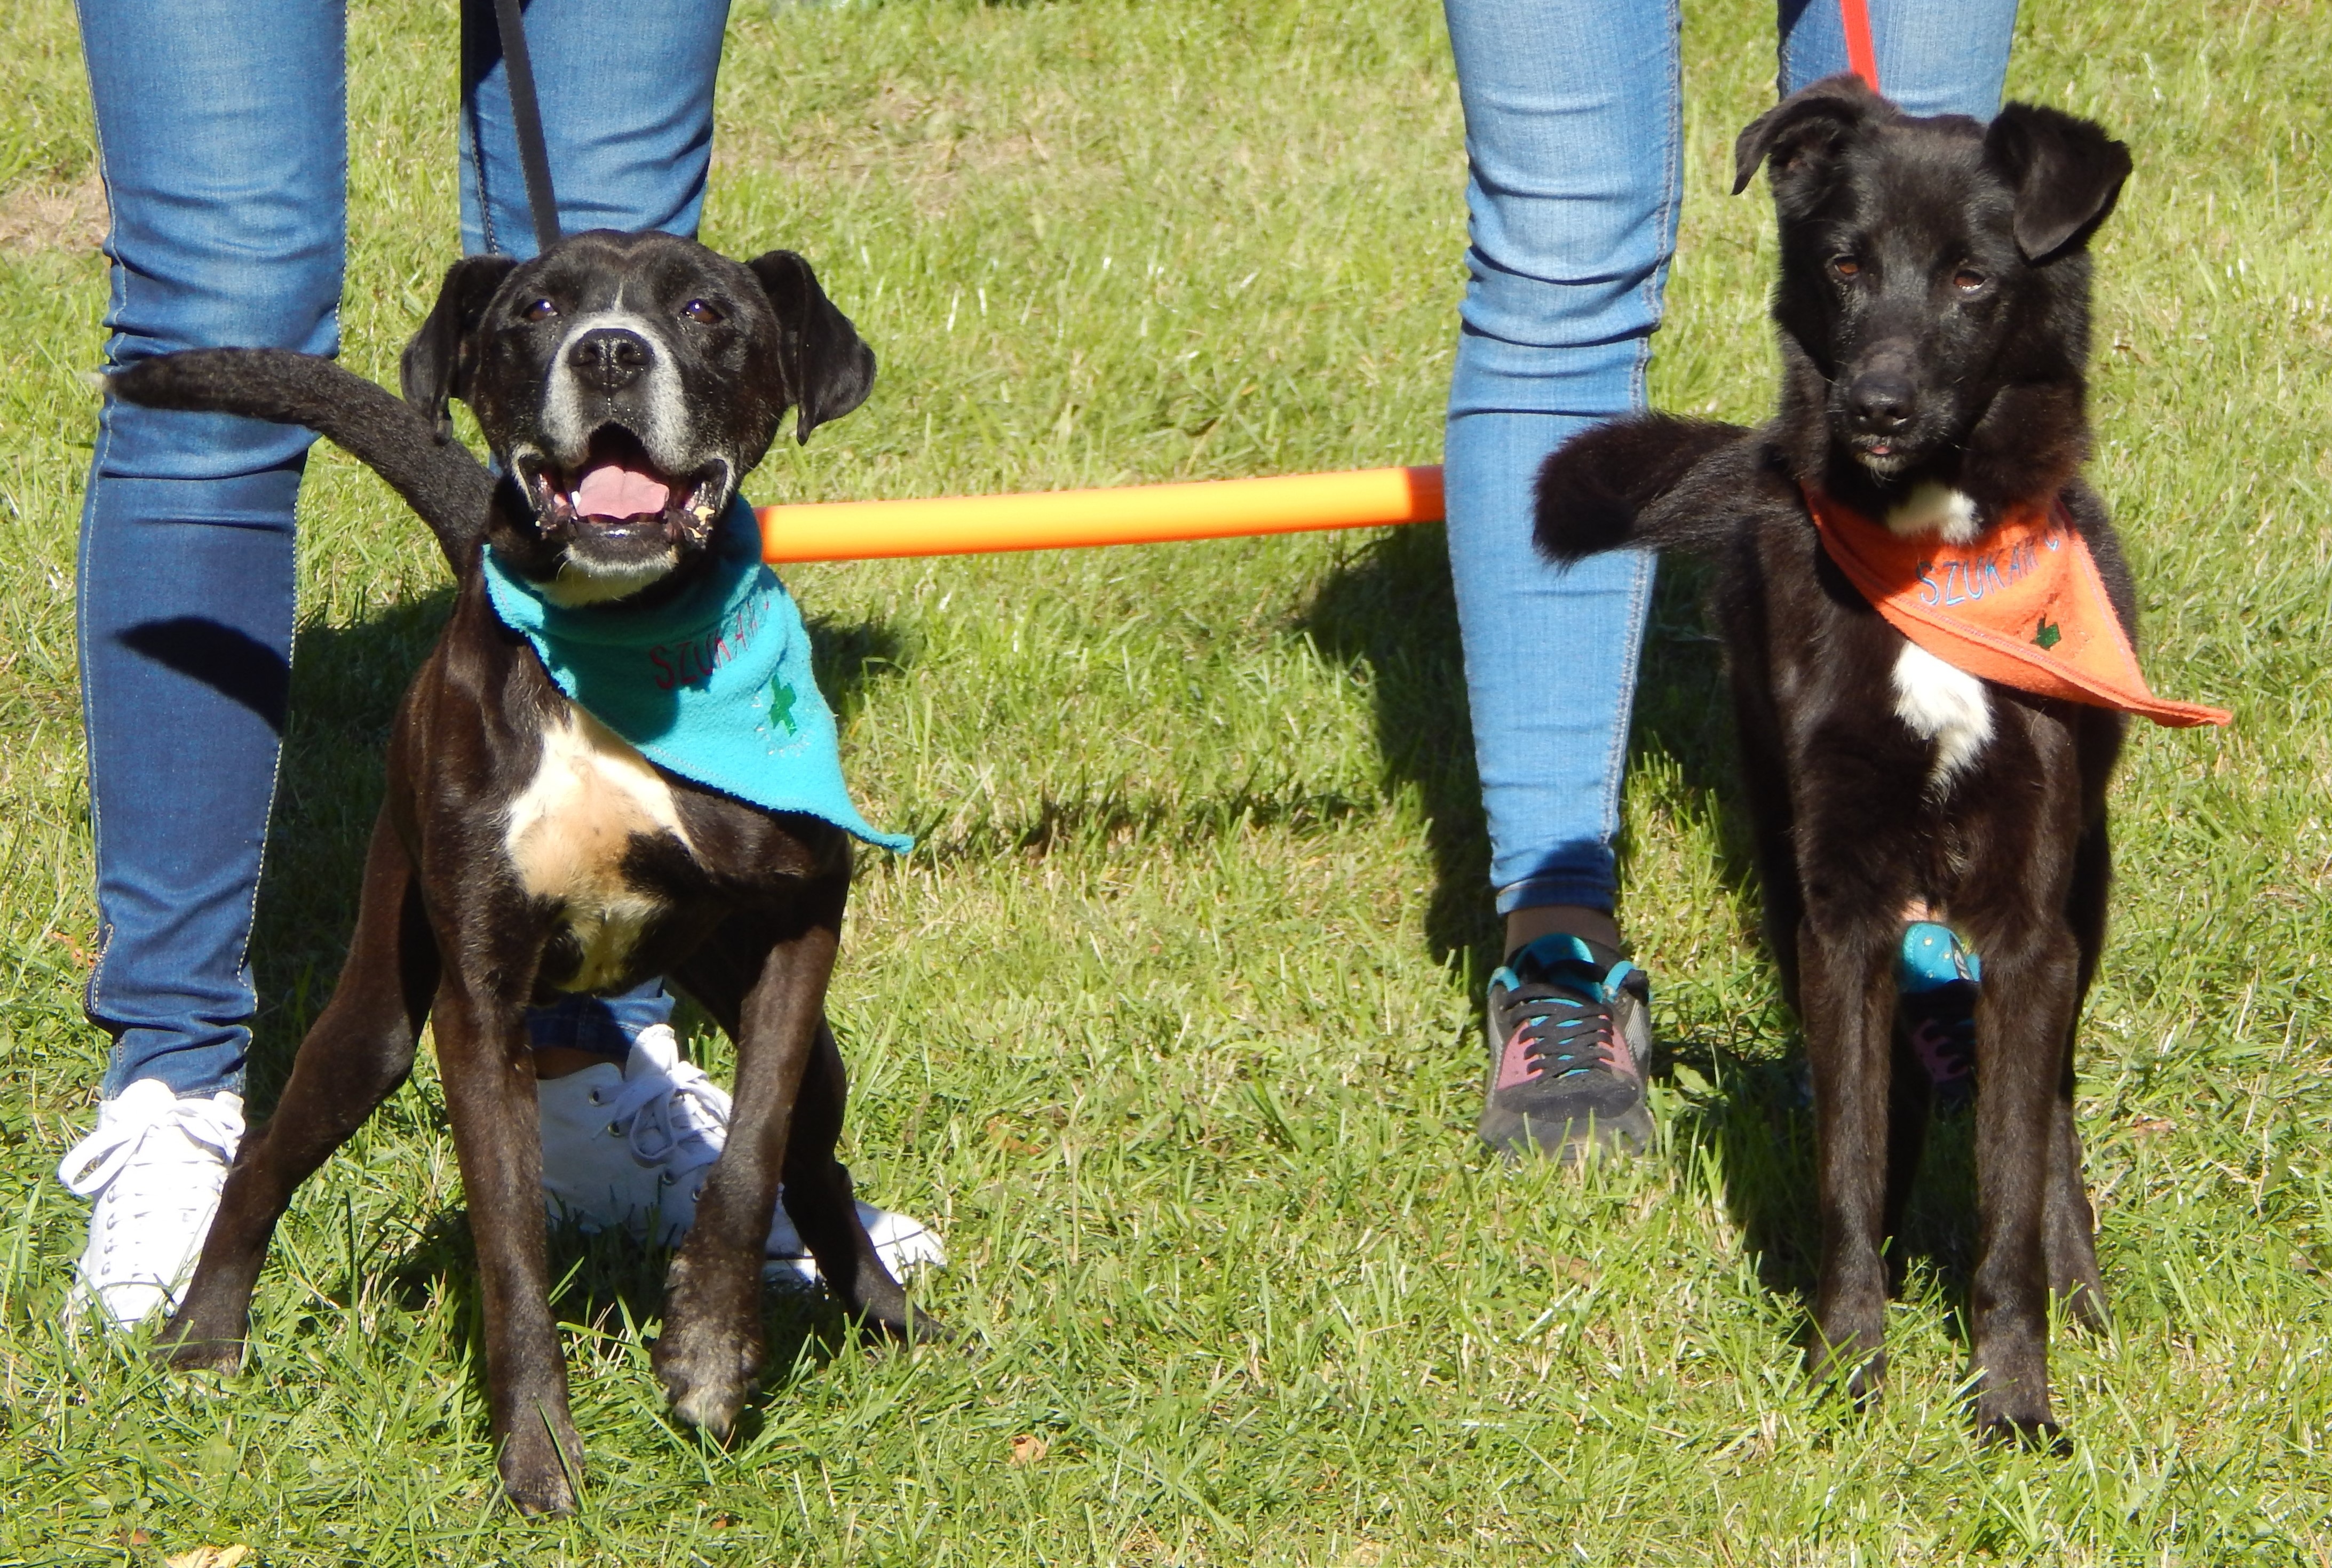
dog, pet, mammal, parade, fun, vertebrate, dog breed, doggy, spacer, guard dog, dog like mammal, conformation show, show dogs